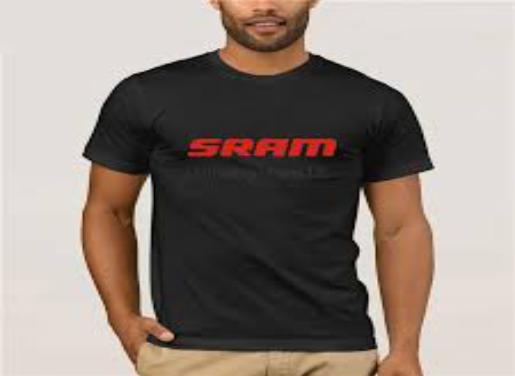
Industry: Clothes